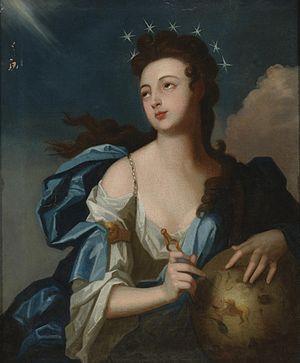
Dans la mythologie grecque, Uranie était la Muse qui présidait à l'astronomie et à l'astrologie. Elle est la mère de Linos, conçu avec Apollon.